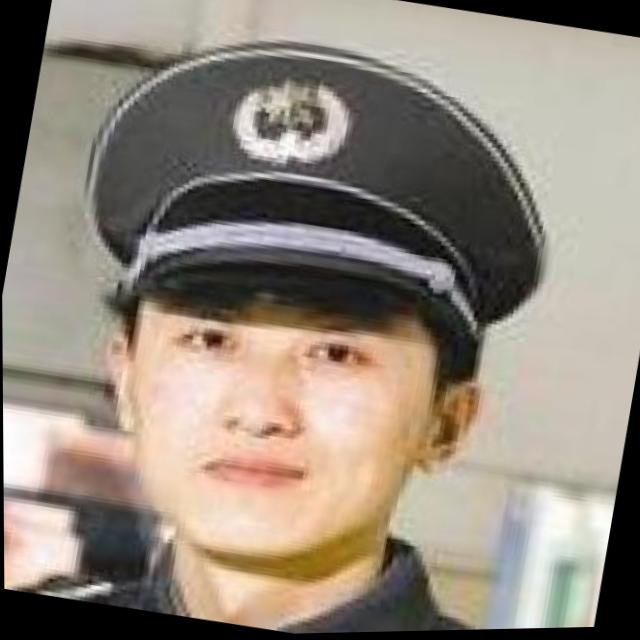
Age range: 21-44